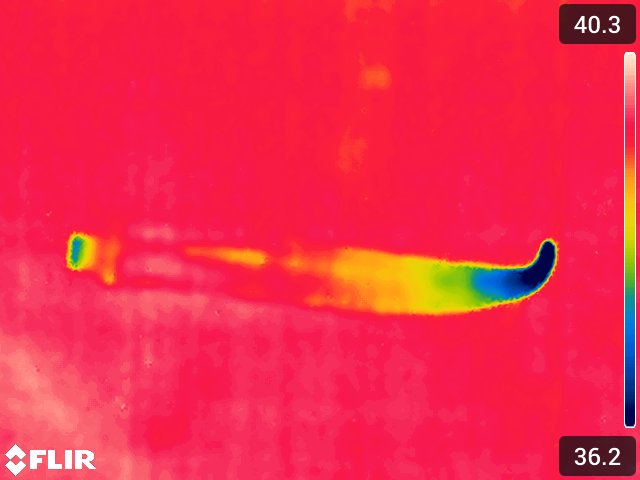
Maturity: over_matured